Shaun Hampson

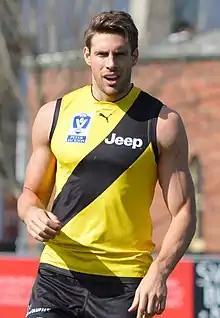
Hampson with Richmond's VFL team in August 2017

Shaun Hampson (born 21 March 1988) is a former Australian rules footballer who played 98 games across a 12-year career with the and Richmond Football Club in the Australian Football League (AFL).